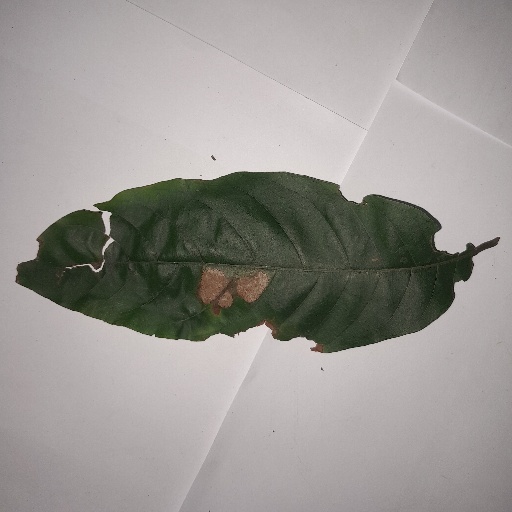
Species: HariTaki
Leaf condition: Bacterial Spot